Bruno Pires (cyclist)

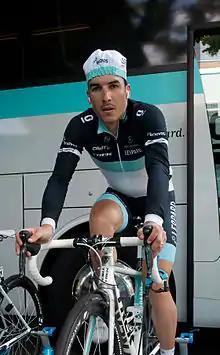
Pires at the 2011 Tour de Romandie.

Bruno Manuel Pires Silva (born 15 May 1981) is a Portuguese former professional road bicycle racer, who competed professionally between 2002 and 2016.